Oceanic-class ocean liner

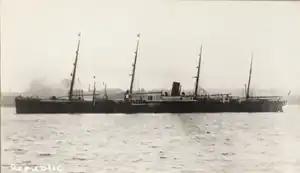
SS "Republic"

"Oceanic" was launched in August 1870, built at a cost of £120,000 it was the first White Star ship to use a name ending with "ic", beginning a naming tradition which would last for the rest of the company's existence. "Oceanic" made her maiden voyage in March 1871, which failed to attract much custom, carrying only 64 passengers, whilst 300 people sailed on the more established Cunard Line's "Calabria", although business picked up on subsequent voyages thereafter. In 1872, she was refitted with a forecastle deck, to act as a breakwater. Although "Oceanic" was the class pioneer, her service with the White Star Line was fairly short lived, as, when "Germanic" came into service in 1875, "Oceanic" became surplus to the company's needs on the North Atlantic, and instead, she was chartered to the Occidental and Oriental Steamship Company (O&O) to operate on the Pacific Ocean between San Francisco, Yokohama and Hong Kong, a route which she served successfully for the next twenty years, except for one incidence in 1888 when she collided with, and sank "SS City of Chester". In 1895 she was sent back to Harland & Wolff with the intention of fitting a new engine in order to prolong her service life, instead it was found to be uneconomical to do this work due to the ship's age, and she was sold for scrap and broken up the following year.